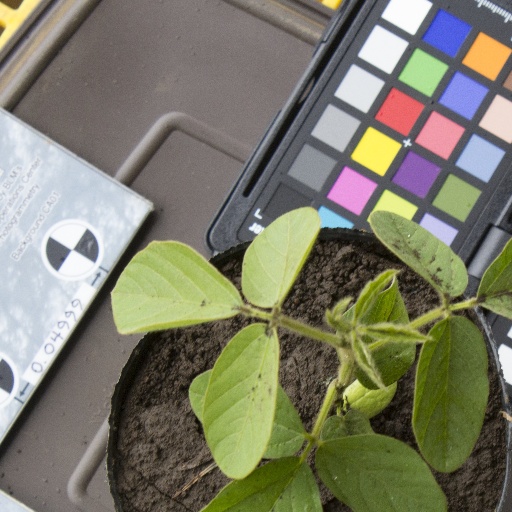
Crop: soybean